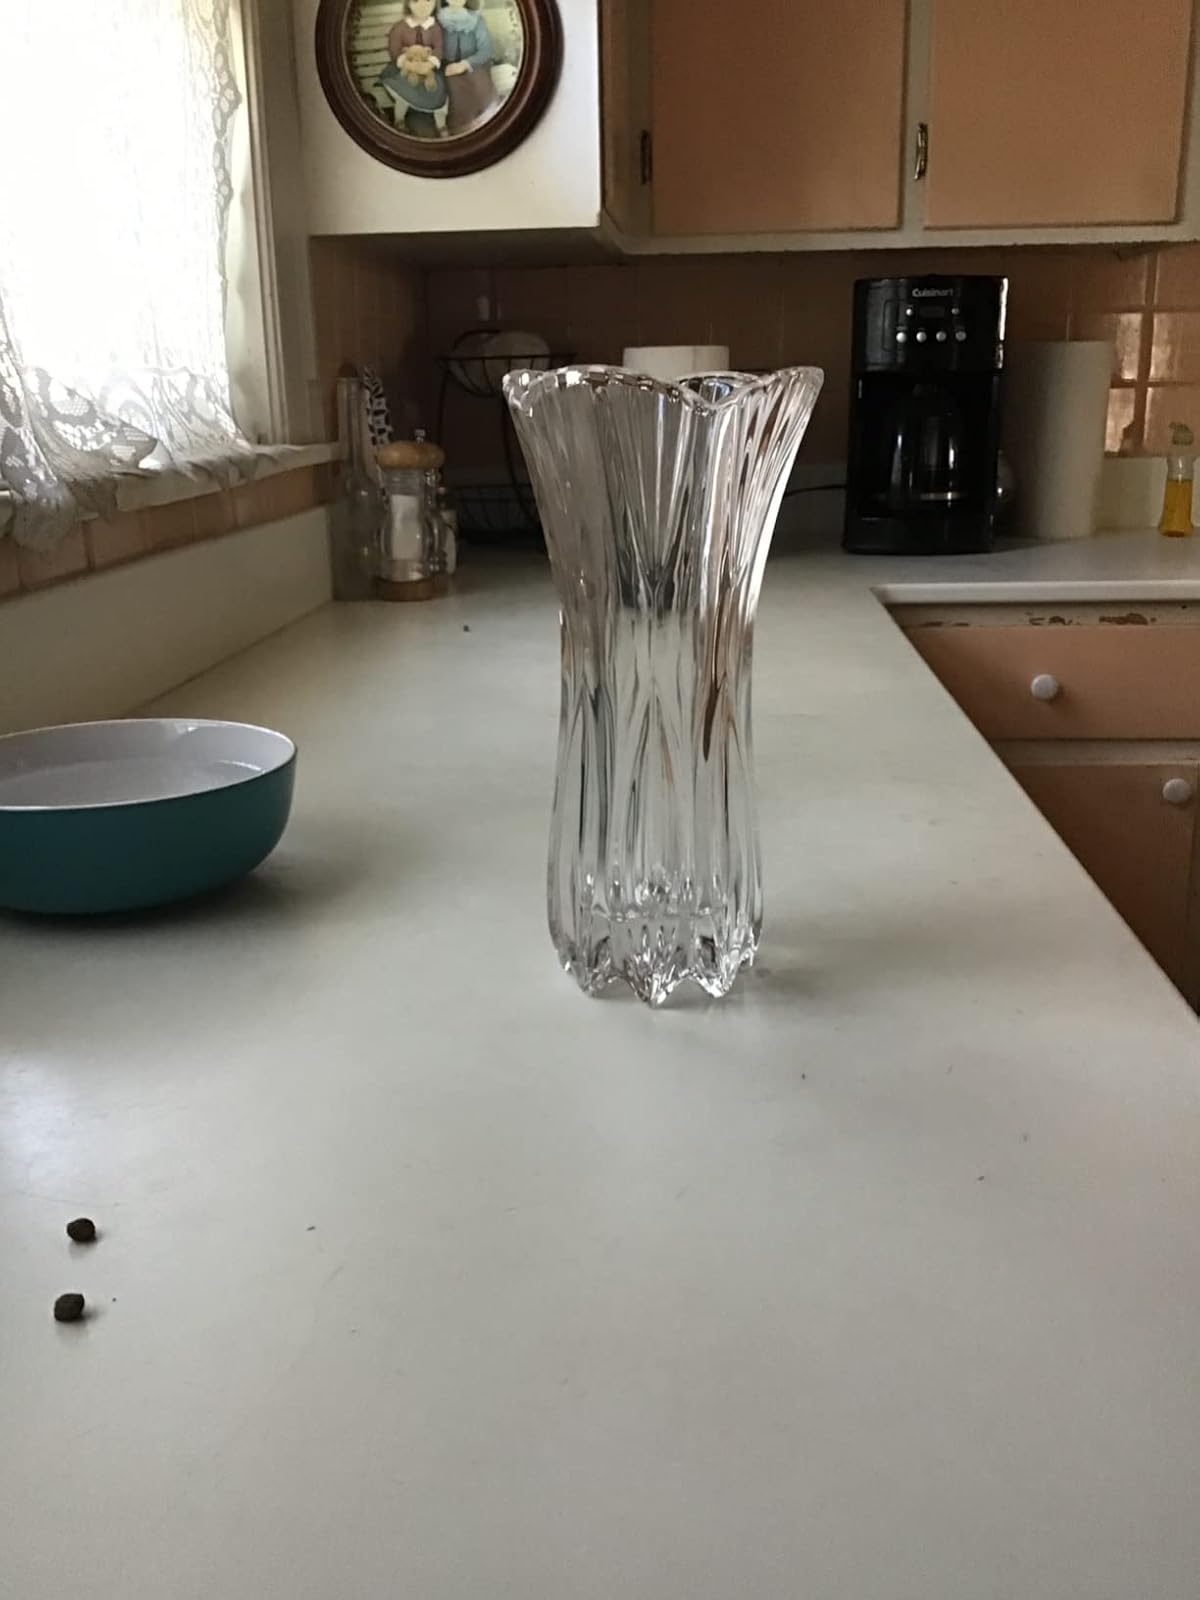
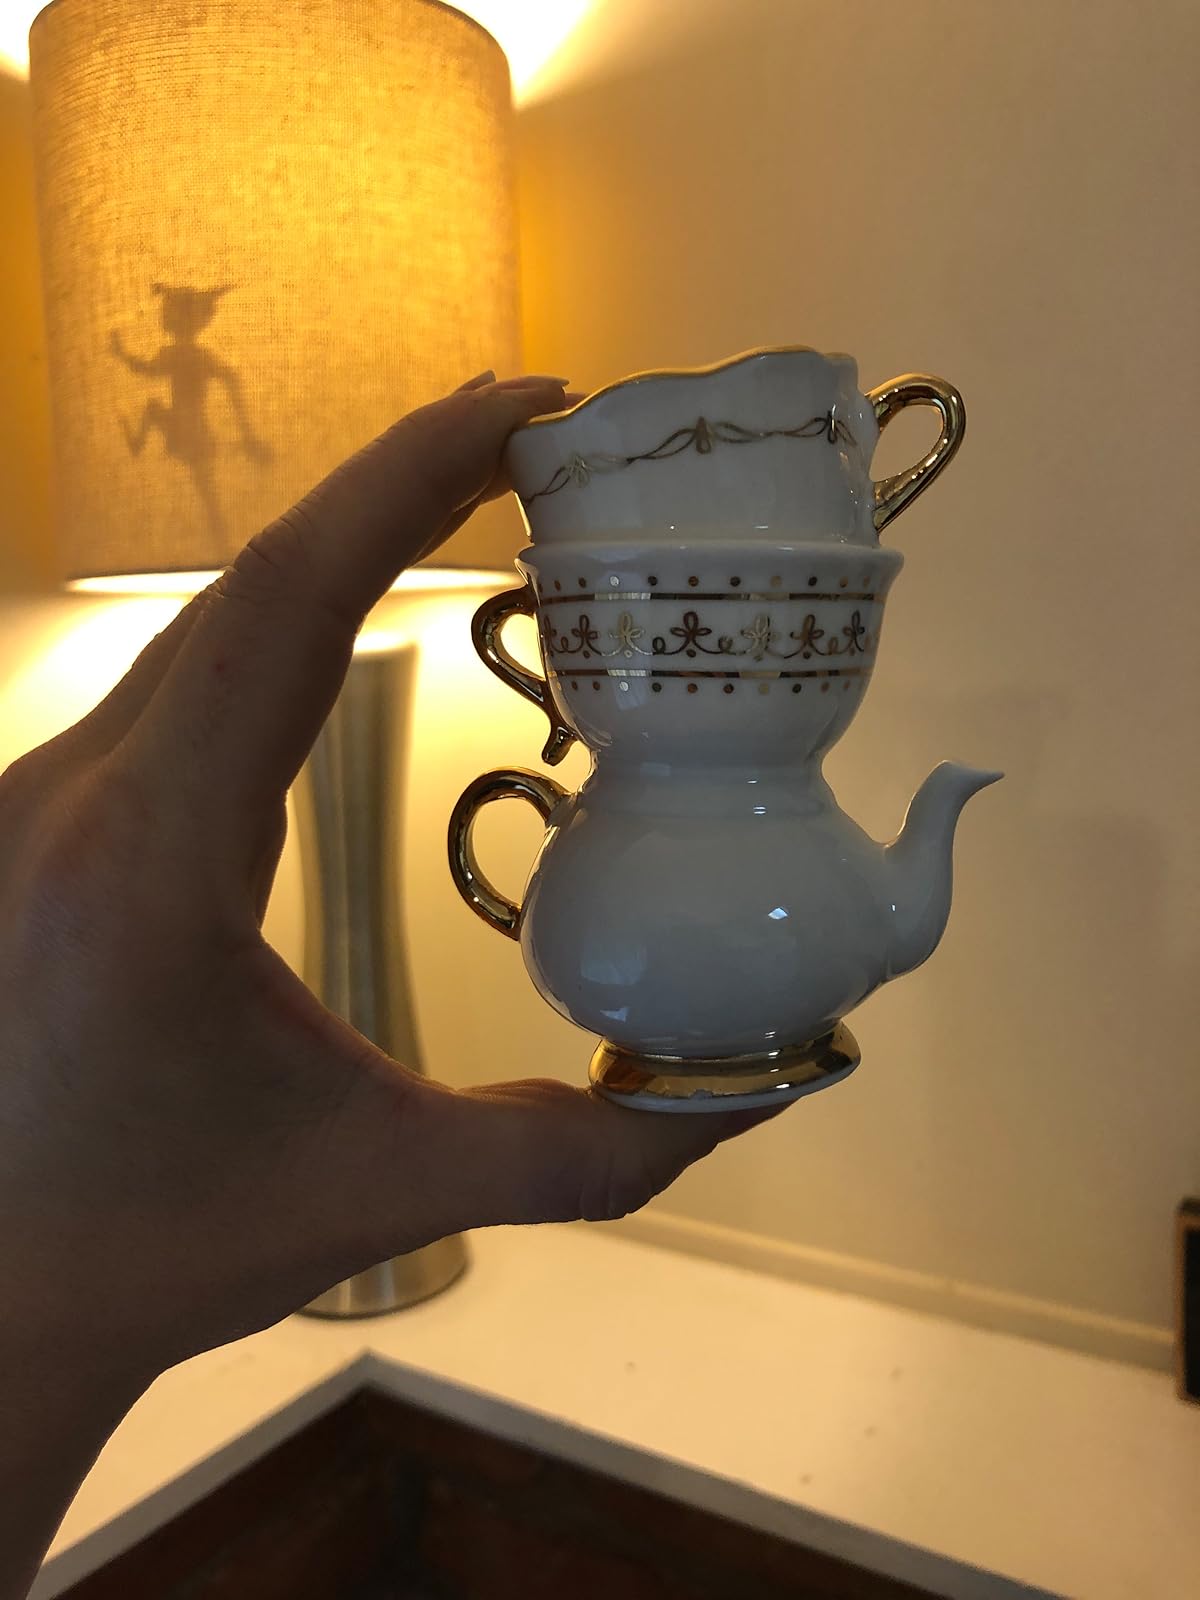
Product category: vase
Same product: no